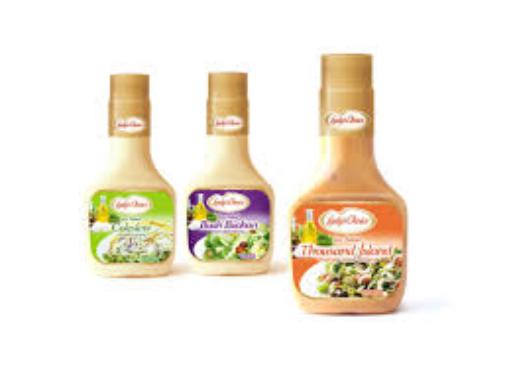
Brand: Lady's Choice
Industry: Food